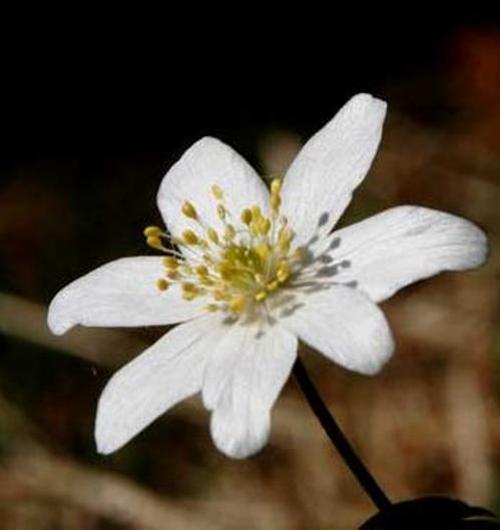
Label: windflower